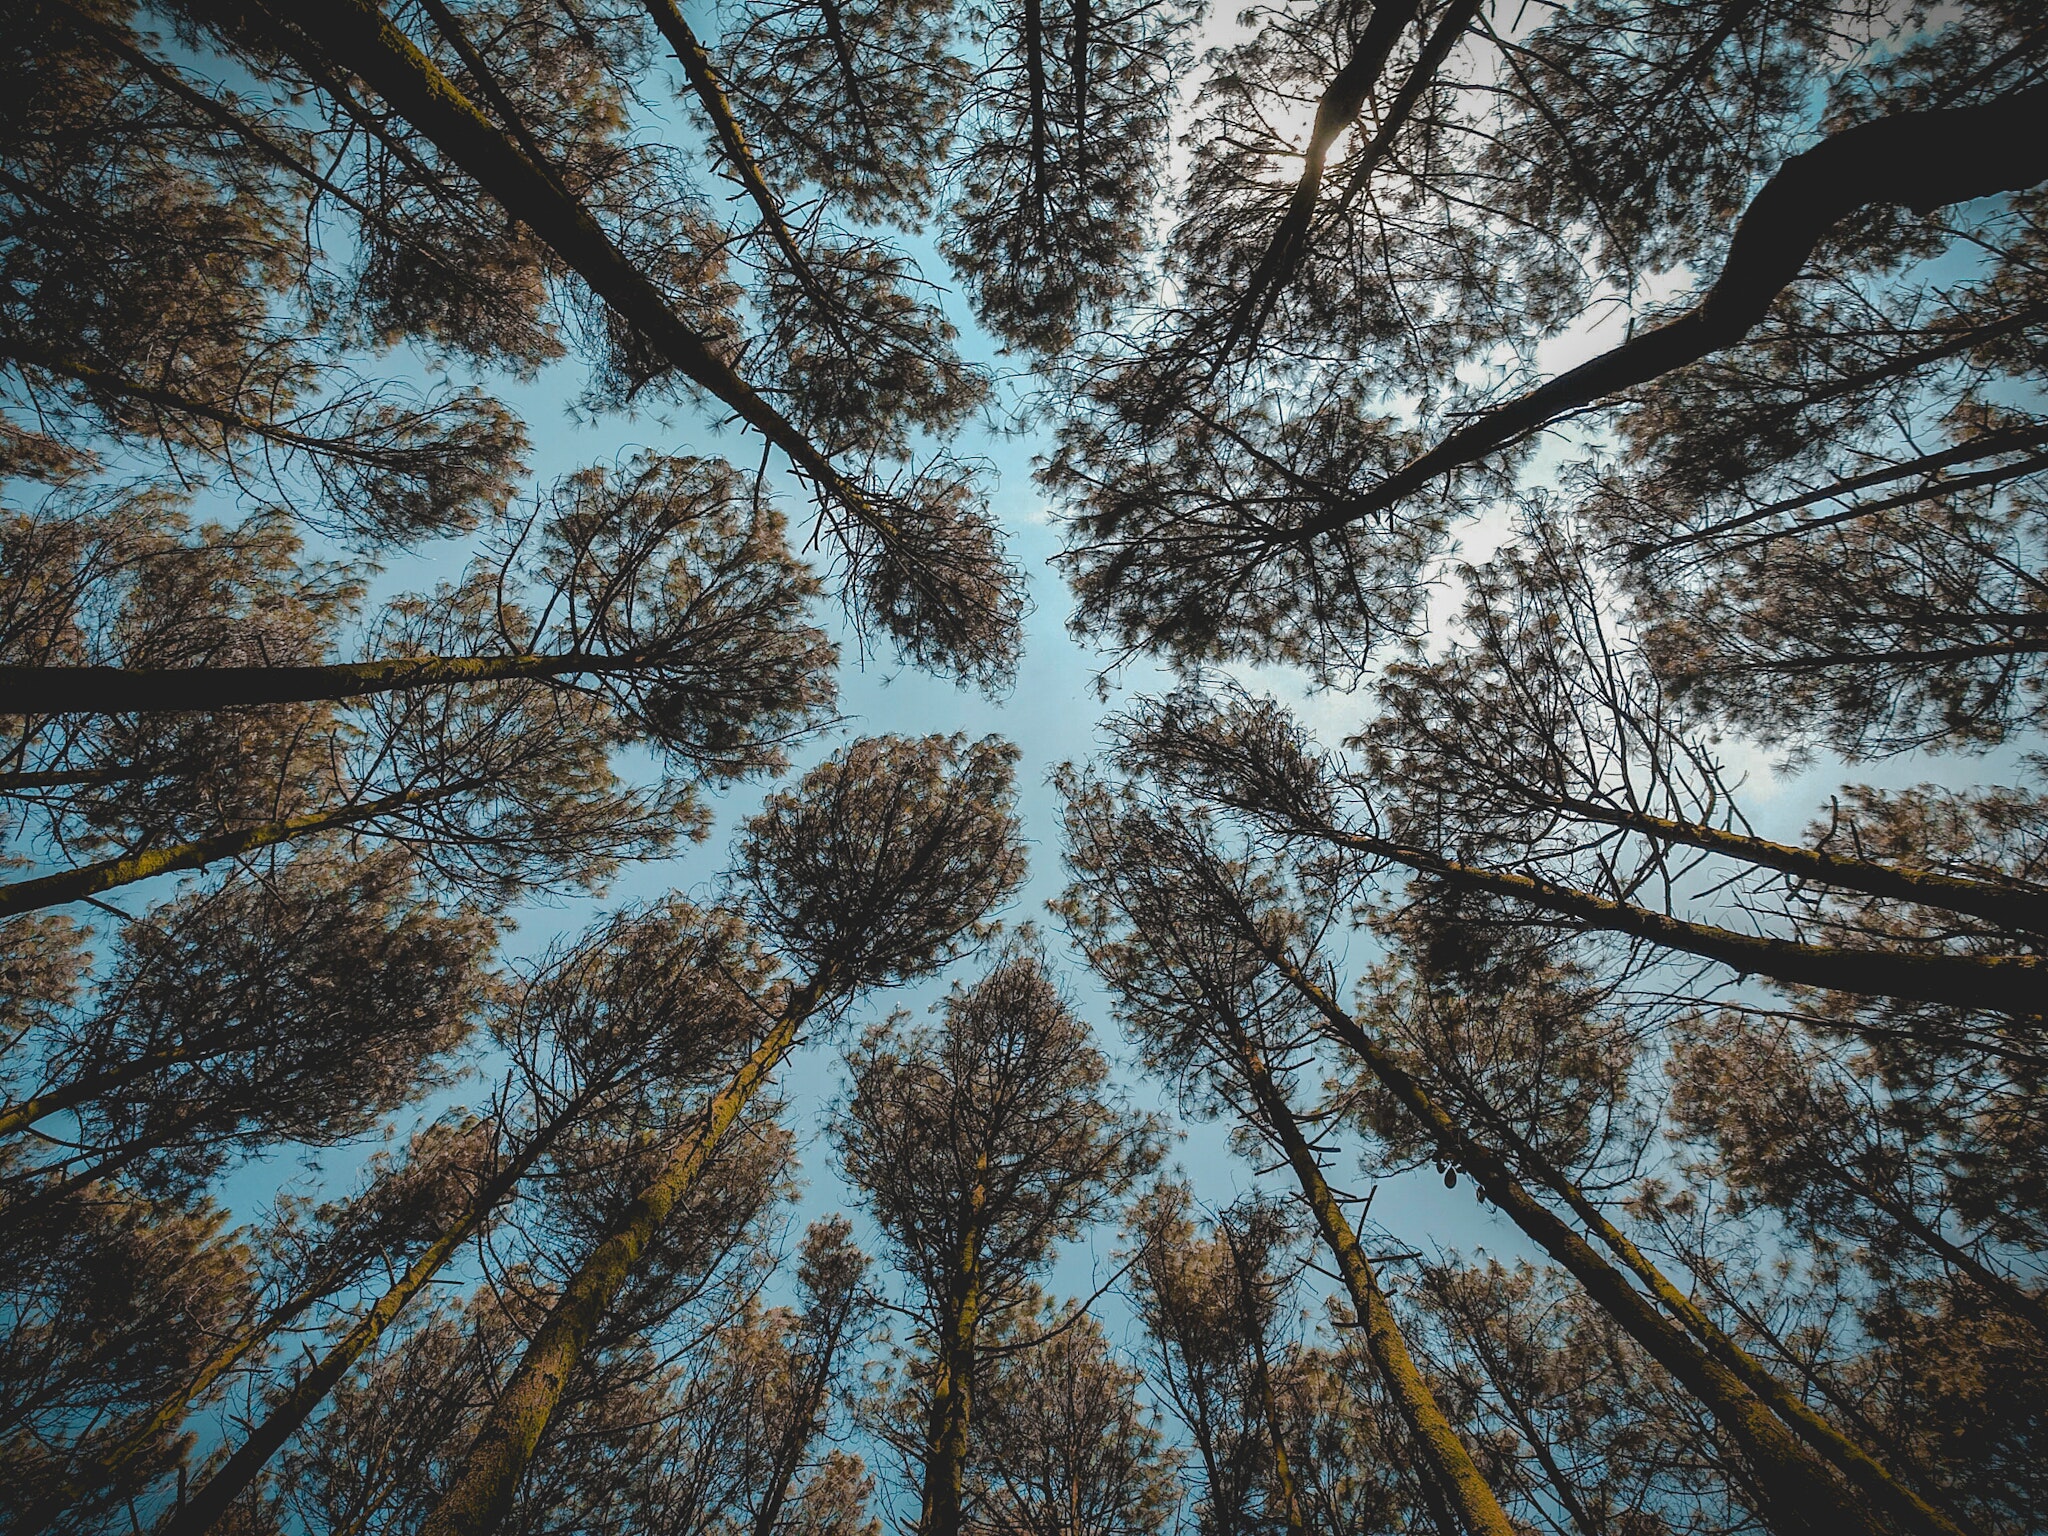
tree, blue, branch, sky, leaf, natural environment, woody plant, trunk, forest, plant, water, reflection, sunlight, symmetry, line, atmosphere, woodland, pattern, wood, twig, grass, winter, photography, stock photography, plant stem, shadow, Tints and shades